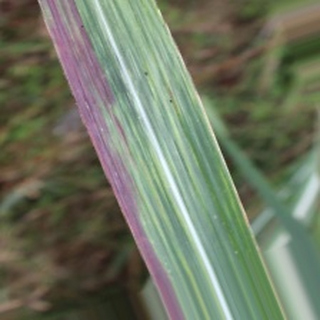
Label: sugarcane_bacterial_blight